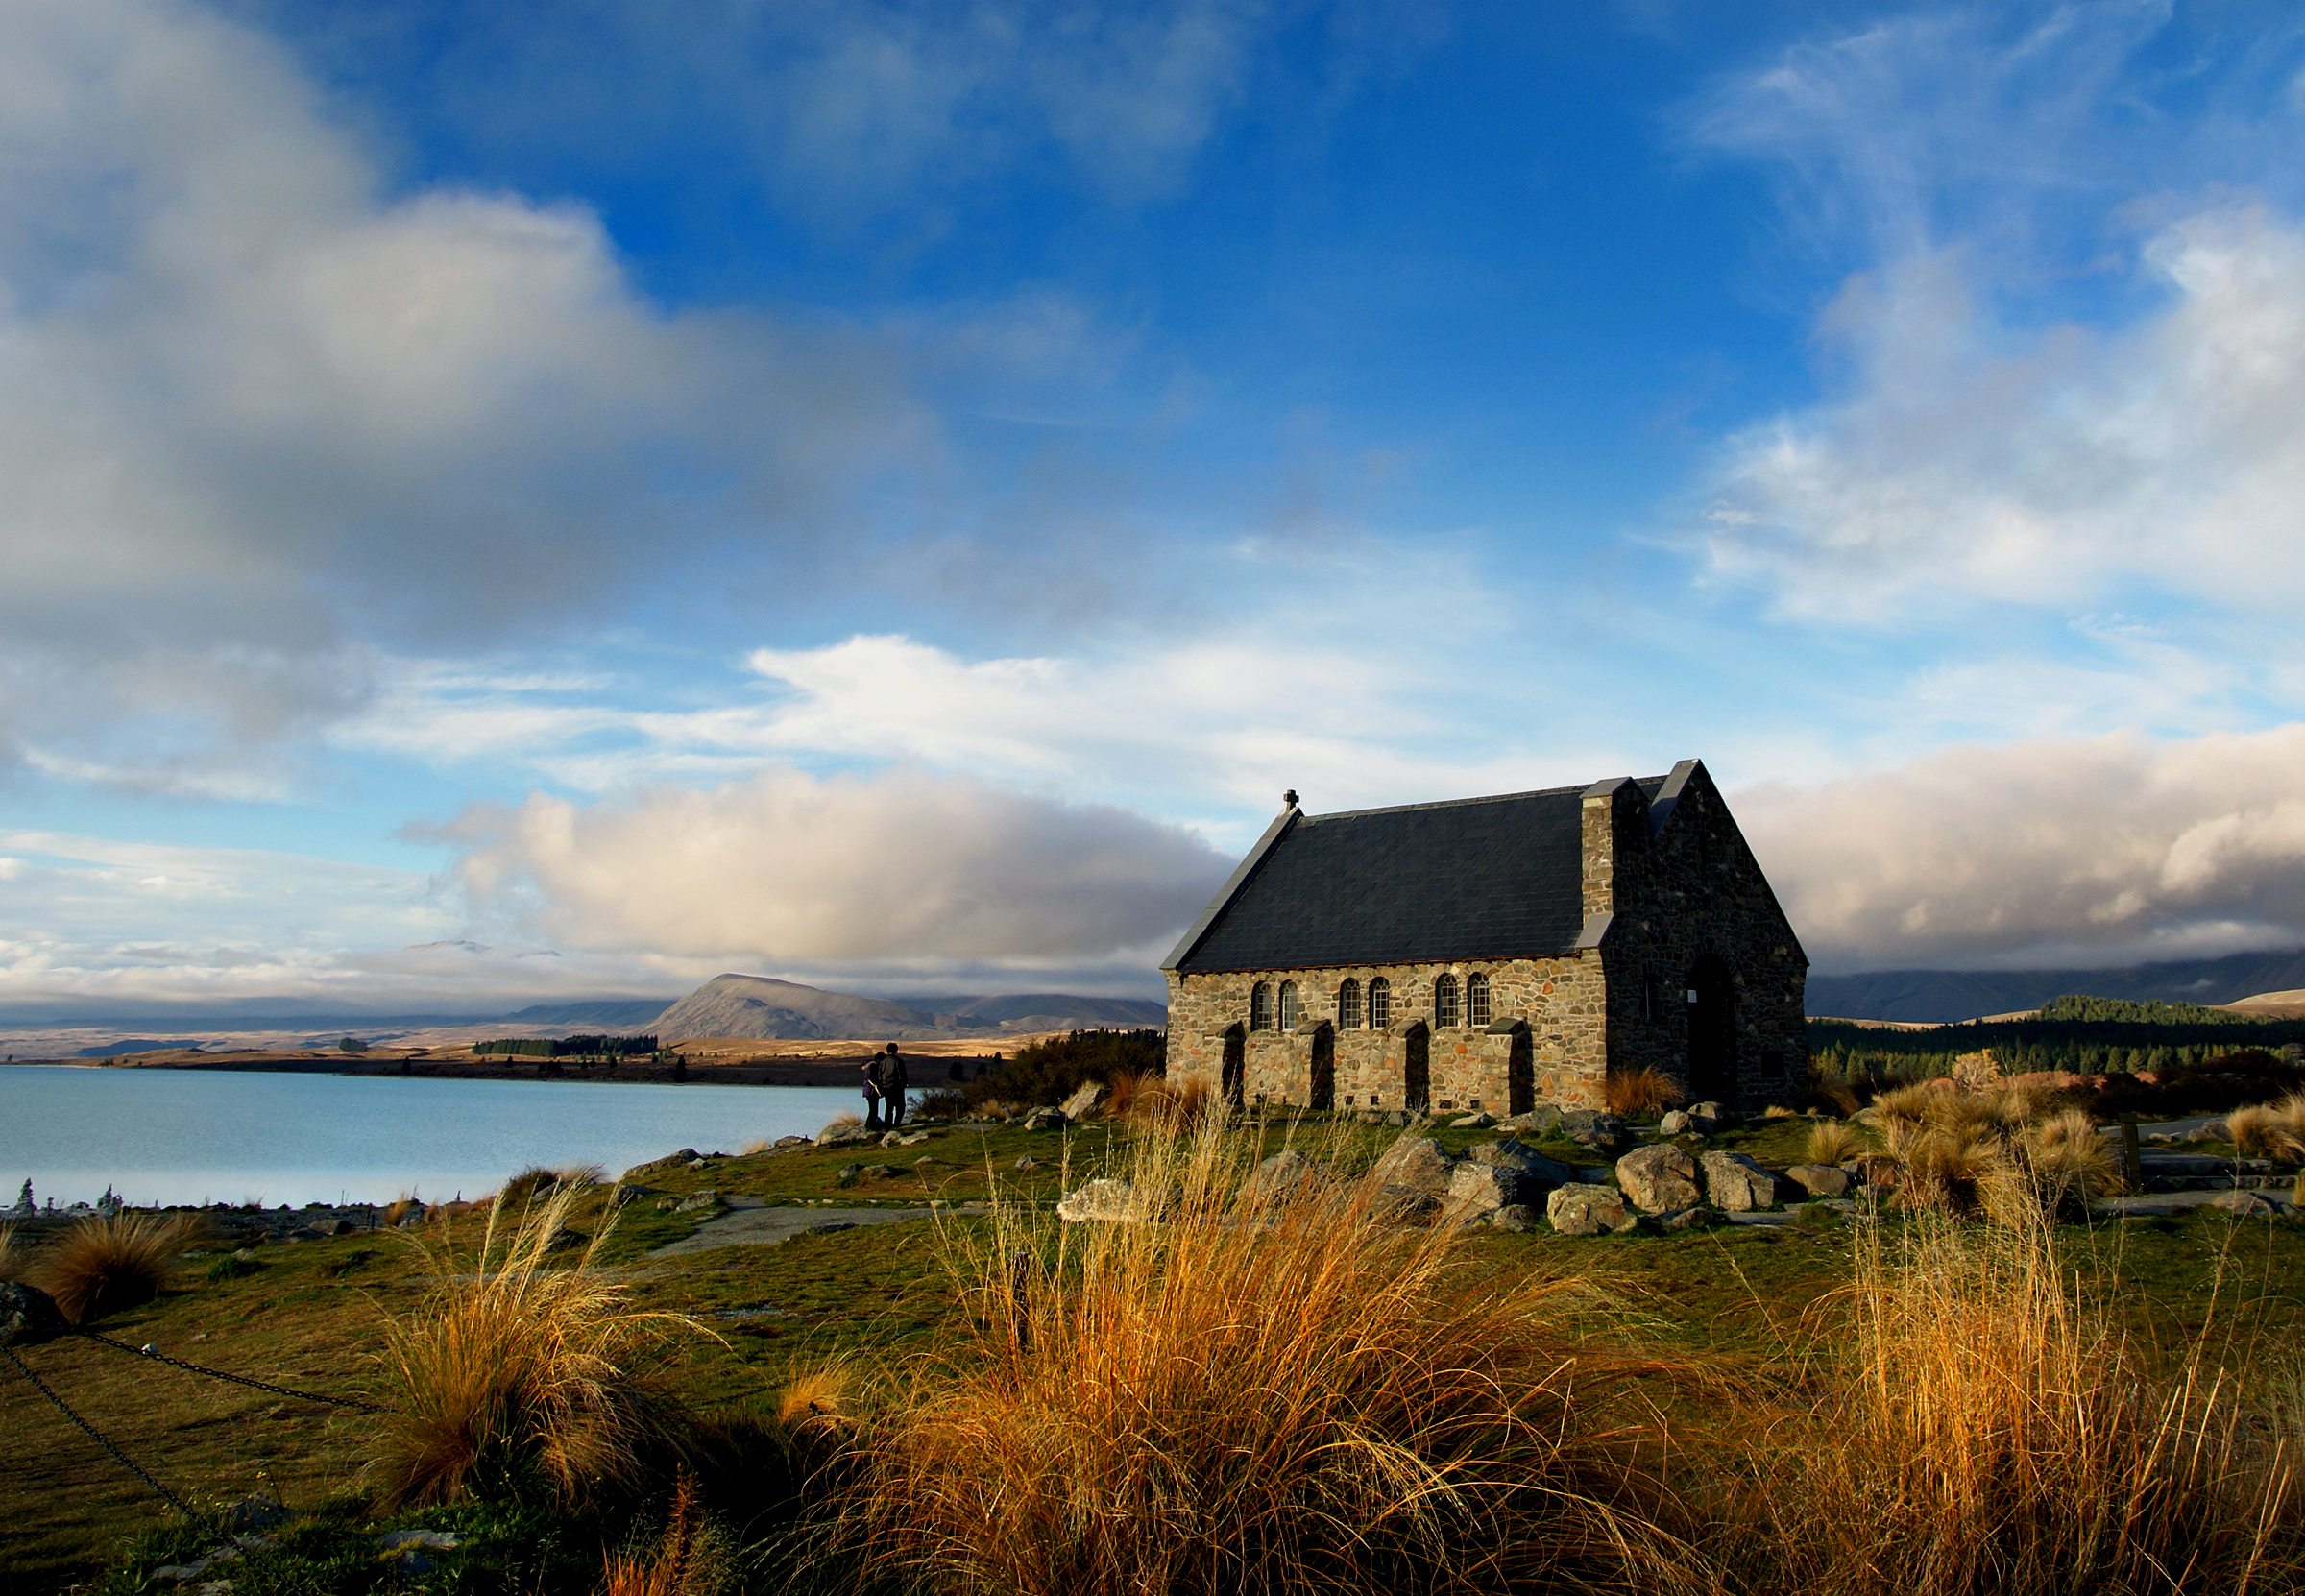
beach, landscape, sea, coast, ocean, horizon, mountain, cloud, sky, sunset, sunlight, morning, hill, shore, dawn, stone, dusk, evening, reflection, bay, church, newzealand, geotagged, laketekapo, placeofworship, tussock, sonydslra300, laketekaponz, rural area